World Class Championship Wrestling

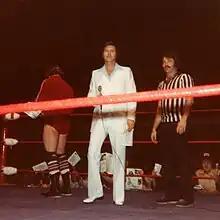
Ring Announcer Gene Summers at the Sportatorium in 1981

Lowrance was also the ring announcer at the Sportatorium for several years before moving to TV full-time; he was originally hired in 1980 to replace Boyd Pierce, who had been with the group since the 1960s and left to join Bill Watts' Mid-South Wrestling promotion. Other ring announcers in WCCW included George Preston (1960s), Joe Rinelli (from the 1960s until 1988) and Ralph Pulley (mid-1980s), who also served as a referee for a time. Lowrance, who was 21 at the time, was originally hired for a three-week stint until a permanent replacement was found for Pierce. Soon after, when no one was found, Lowrance's stay with World Class became permanent. Doyle King, and for one week Jim Ross, worked as fill-in announcers for Lowrance for the Fort Worth telecasts. In 1981, Dallas rock 'n roll singer Gene Summers took over the ring announcing duties for both the Dallas and Fort Worth matches. However, his tenure was cut short due to conflicting European music tours. It was during this time period that he released the now famous recording "Ballad of Moon Dog Mayne" under the pseudonym of Ricky Ringside. Summers' brief announcing career in 1981 lasted from March 8 to May 31. Marc Lowrance returned to the ring announcing duties in Dallas, and either Ralph Pulley or Joe Rinelli handled the Fort Worth matches.